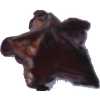
Label: carambola